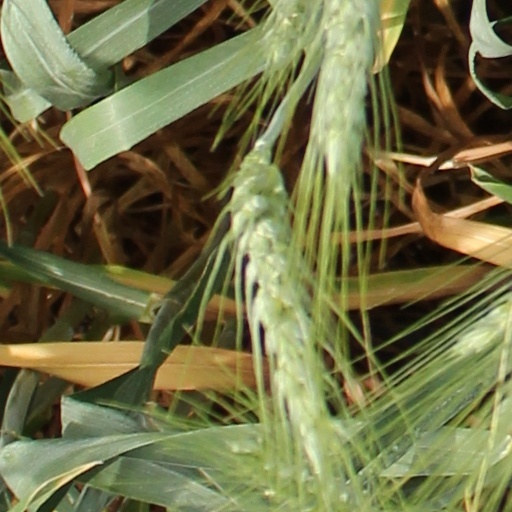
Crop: wheat